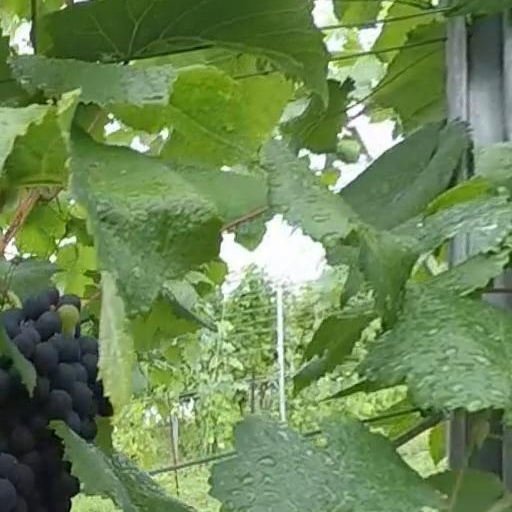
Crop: grape